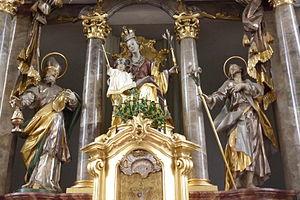
Johann Michael Fischer, né à Veitshöchheim en Bavière en 1717 et mort en 1801 à Dilingen en Bavière, est un sculpteur allemand de l'ère du rococo. Il ne doit pas être confondu avec Johann Michael Fischer, architecte bavarois baroque.